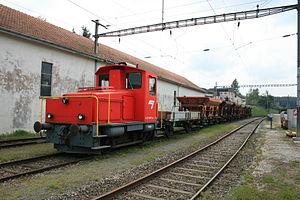
La ligne de Porrentruy à Bonfol est une ligne de chemin de fer en suisse. Cette infrastructure, électrifiée, à voie unique et écartement normal, est longue de 11 km situés en Ajoie dans le canton du Jura.